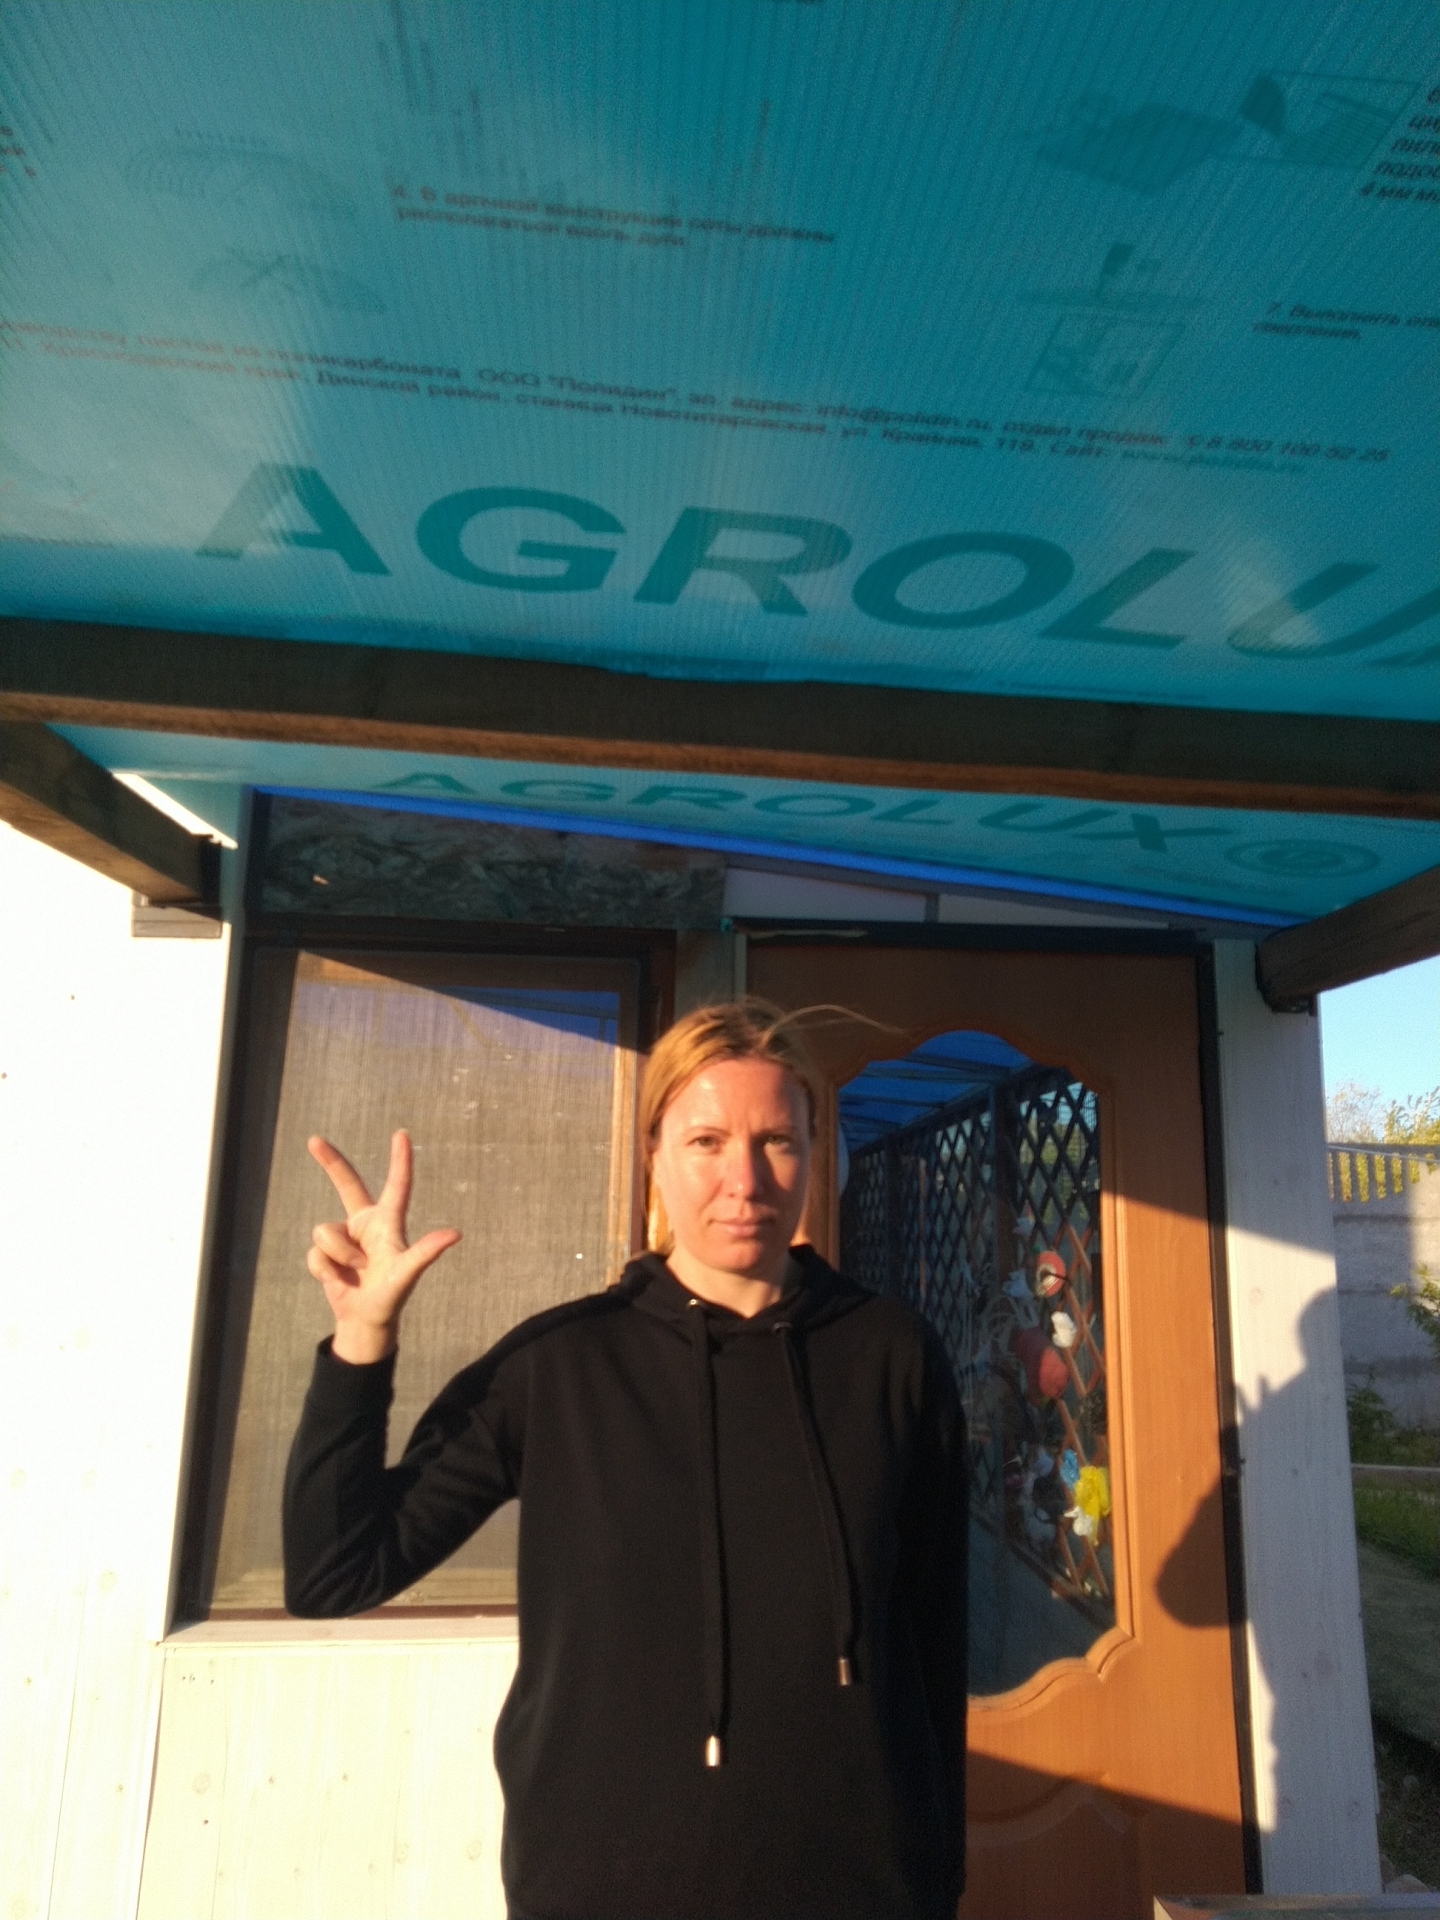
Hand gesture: three2